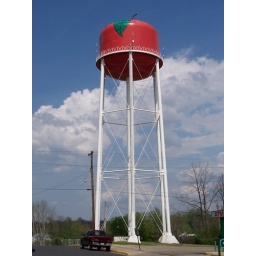
Apple-themed water tower in Jackson, Ohio.